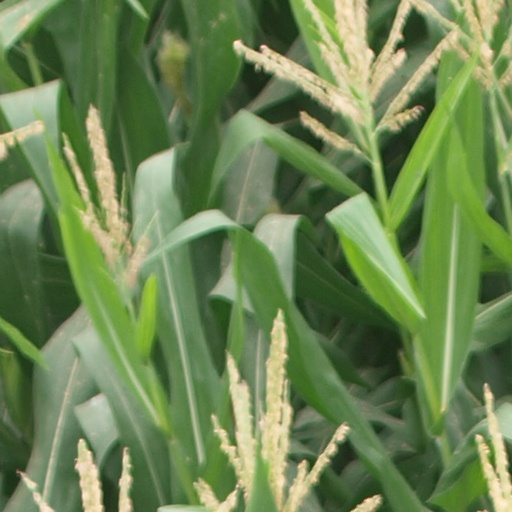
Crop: maize; corn